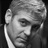
Emotion: neutral